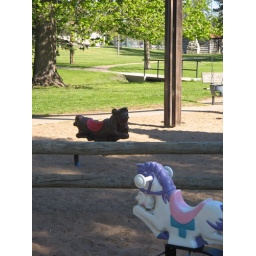
The boy horsey in City Park in Manhattan, Kansas is mocking the girl horsey who is kept behind the fence.